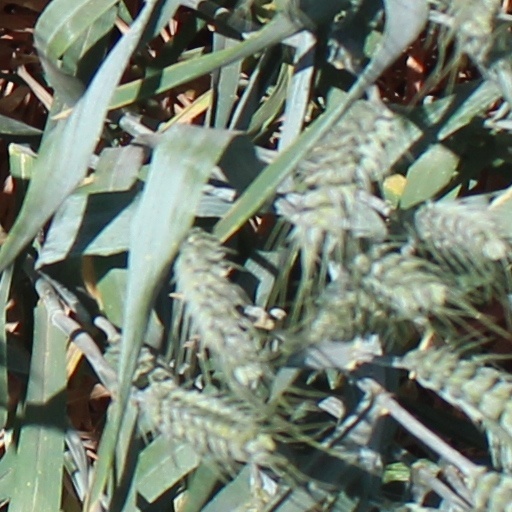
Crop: wheat